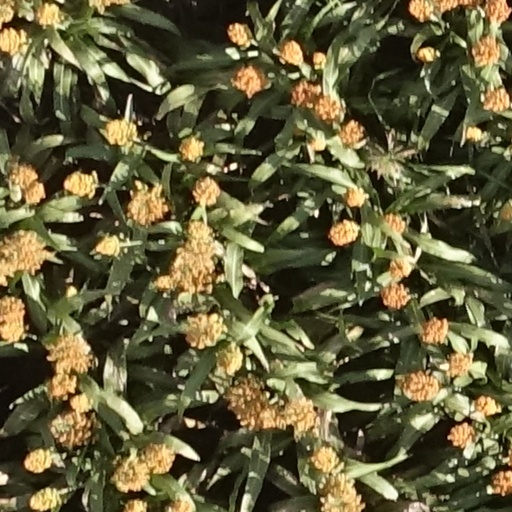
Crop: sorghum